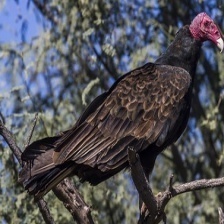
Species: TURKEY VULTURE
Scientific name: CATHARTES AURA
ImageNet parent category: vulture